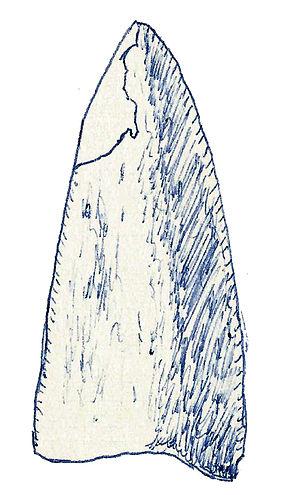
Mongolosaurus est un genre de dinosaures sauropodes du Crétacé inférieur retrouvé en Asie. L'espèce-type, M. haplodon, a été décrite par Charles W. Gilmore en 1933. Le nom générique renvoie à la Mongolie, où les fossiles ont été retrouvés. Le nom spécifique est tiré du grec haploos et de odon, en référence à l'holotype AMNH 6710 sur lequel l'espèce-type est basée et qui est composé d'une seule dent.